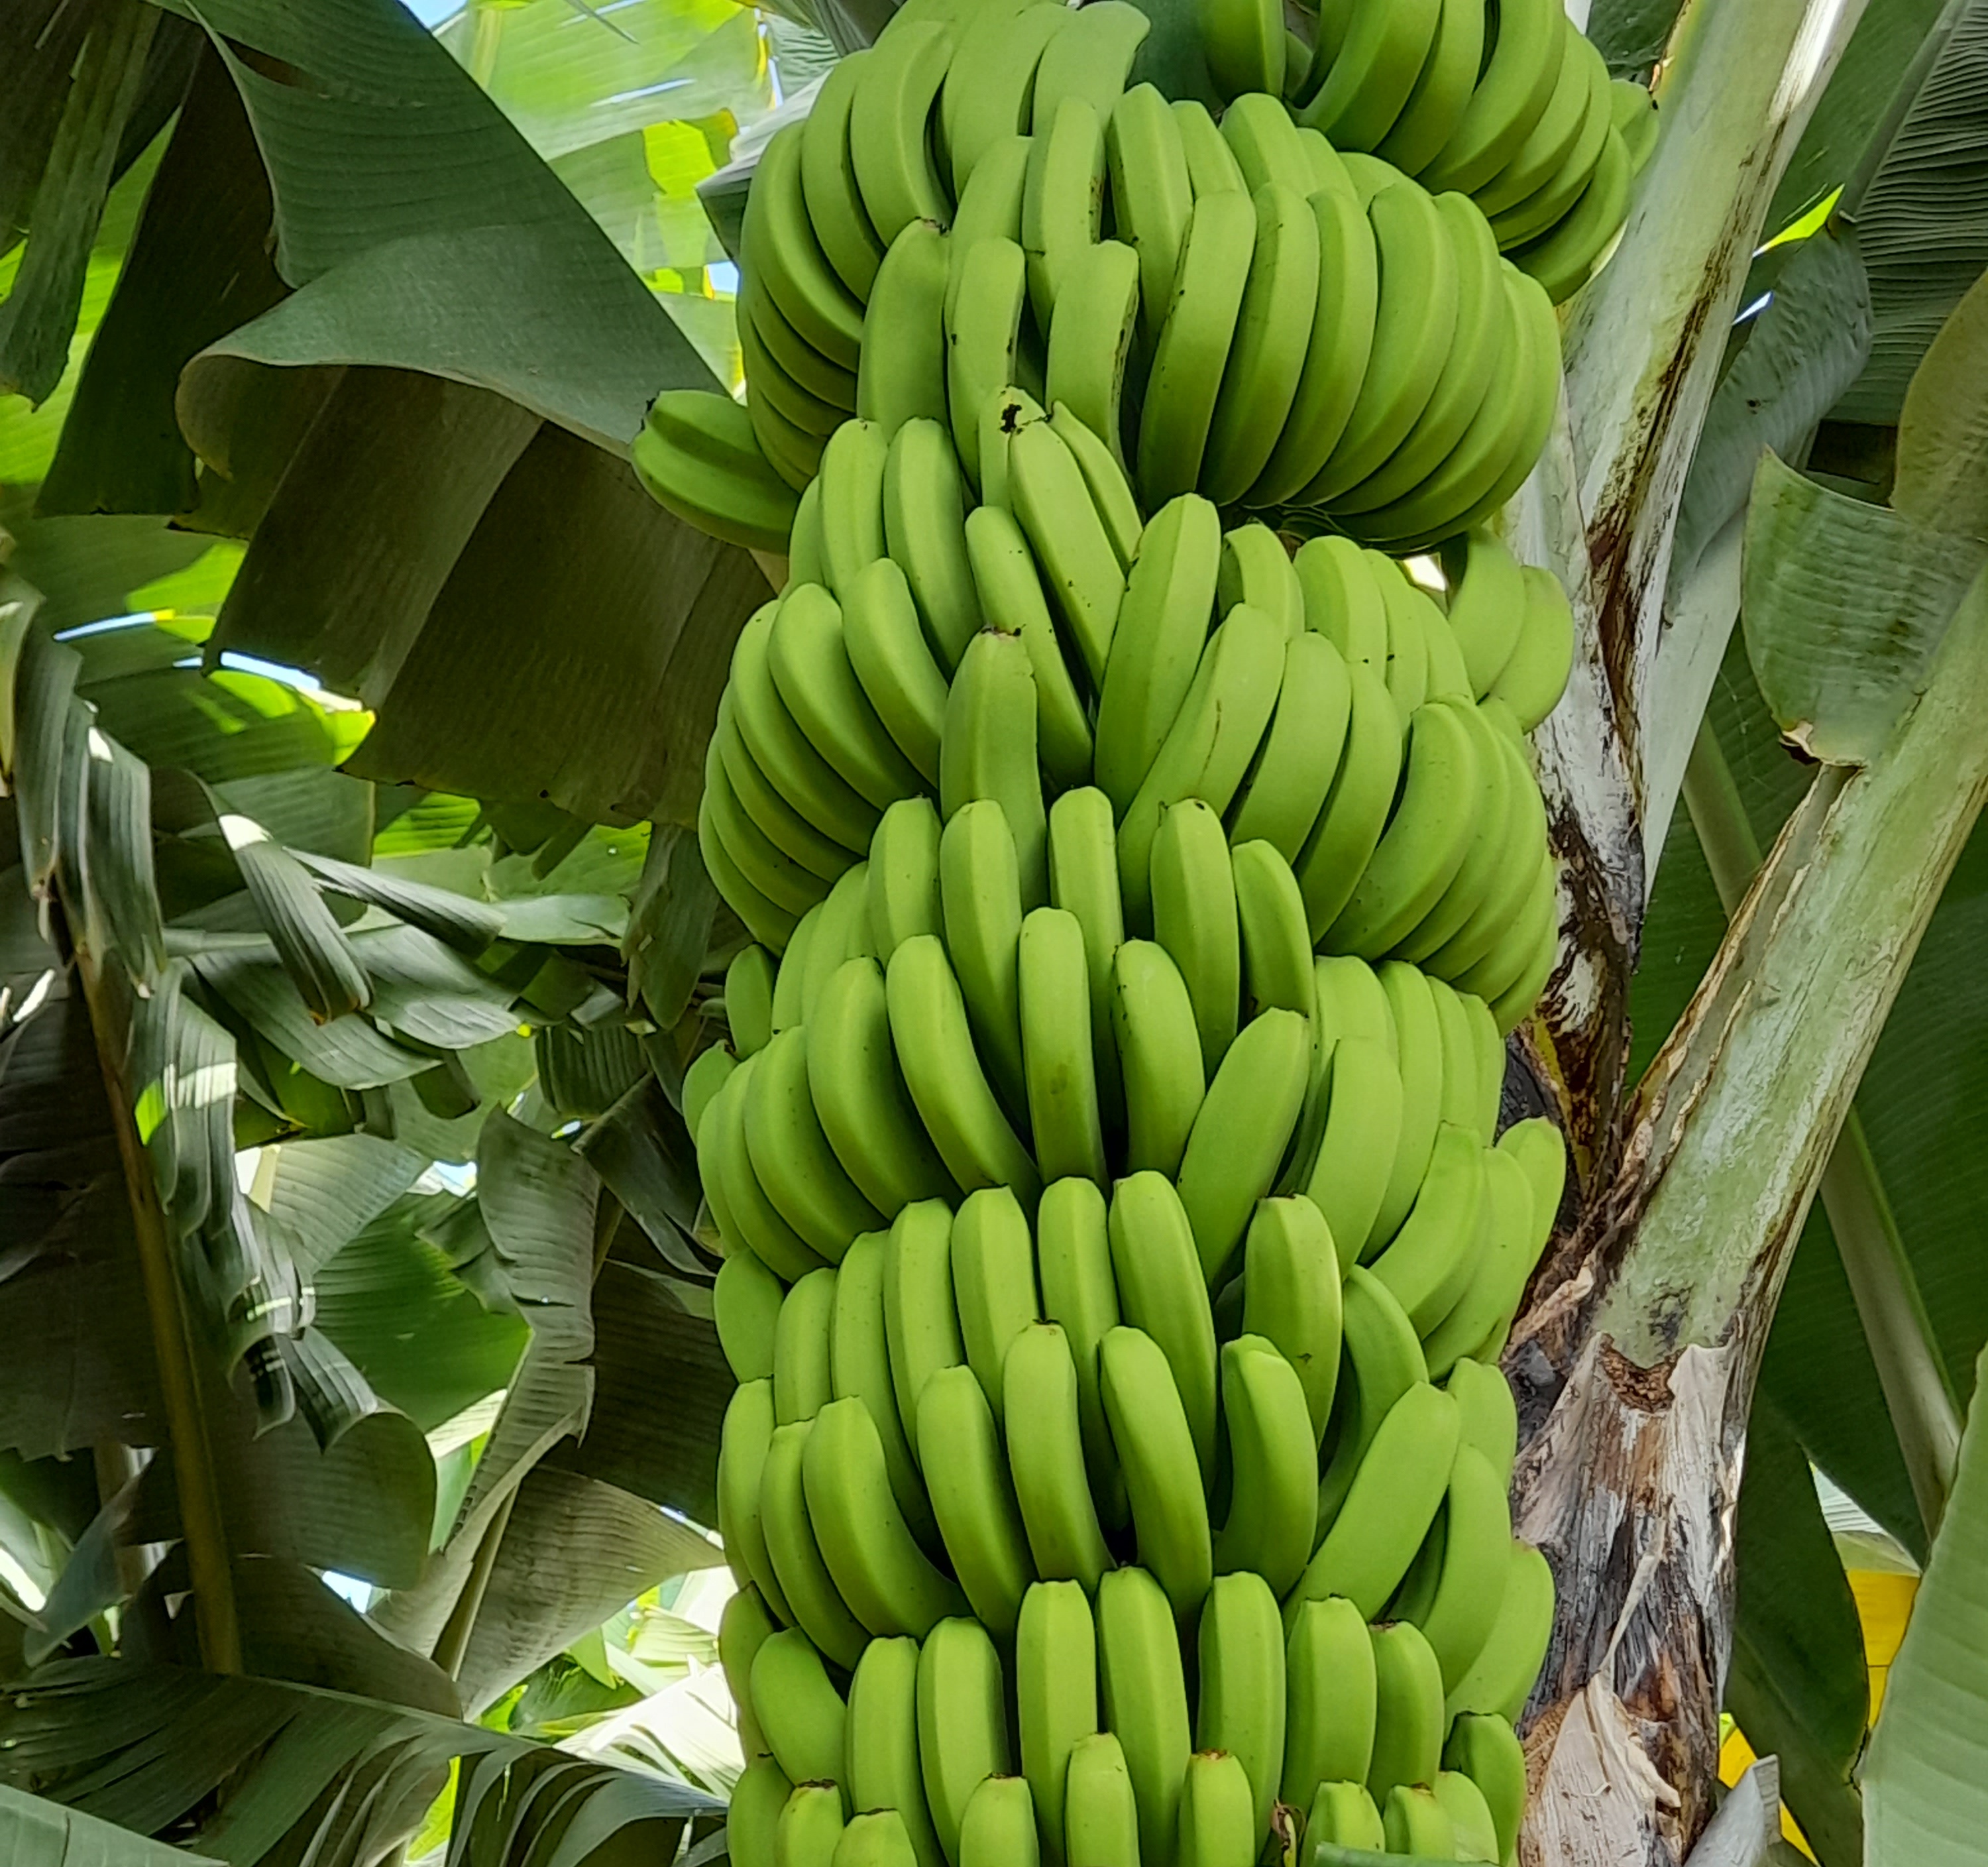
Label: Keep